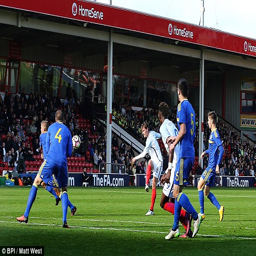
goal set uk constituent country on their way to a thumping final victory